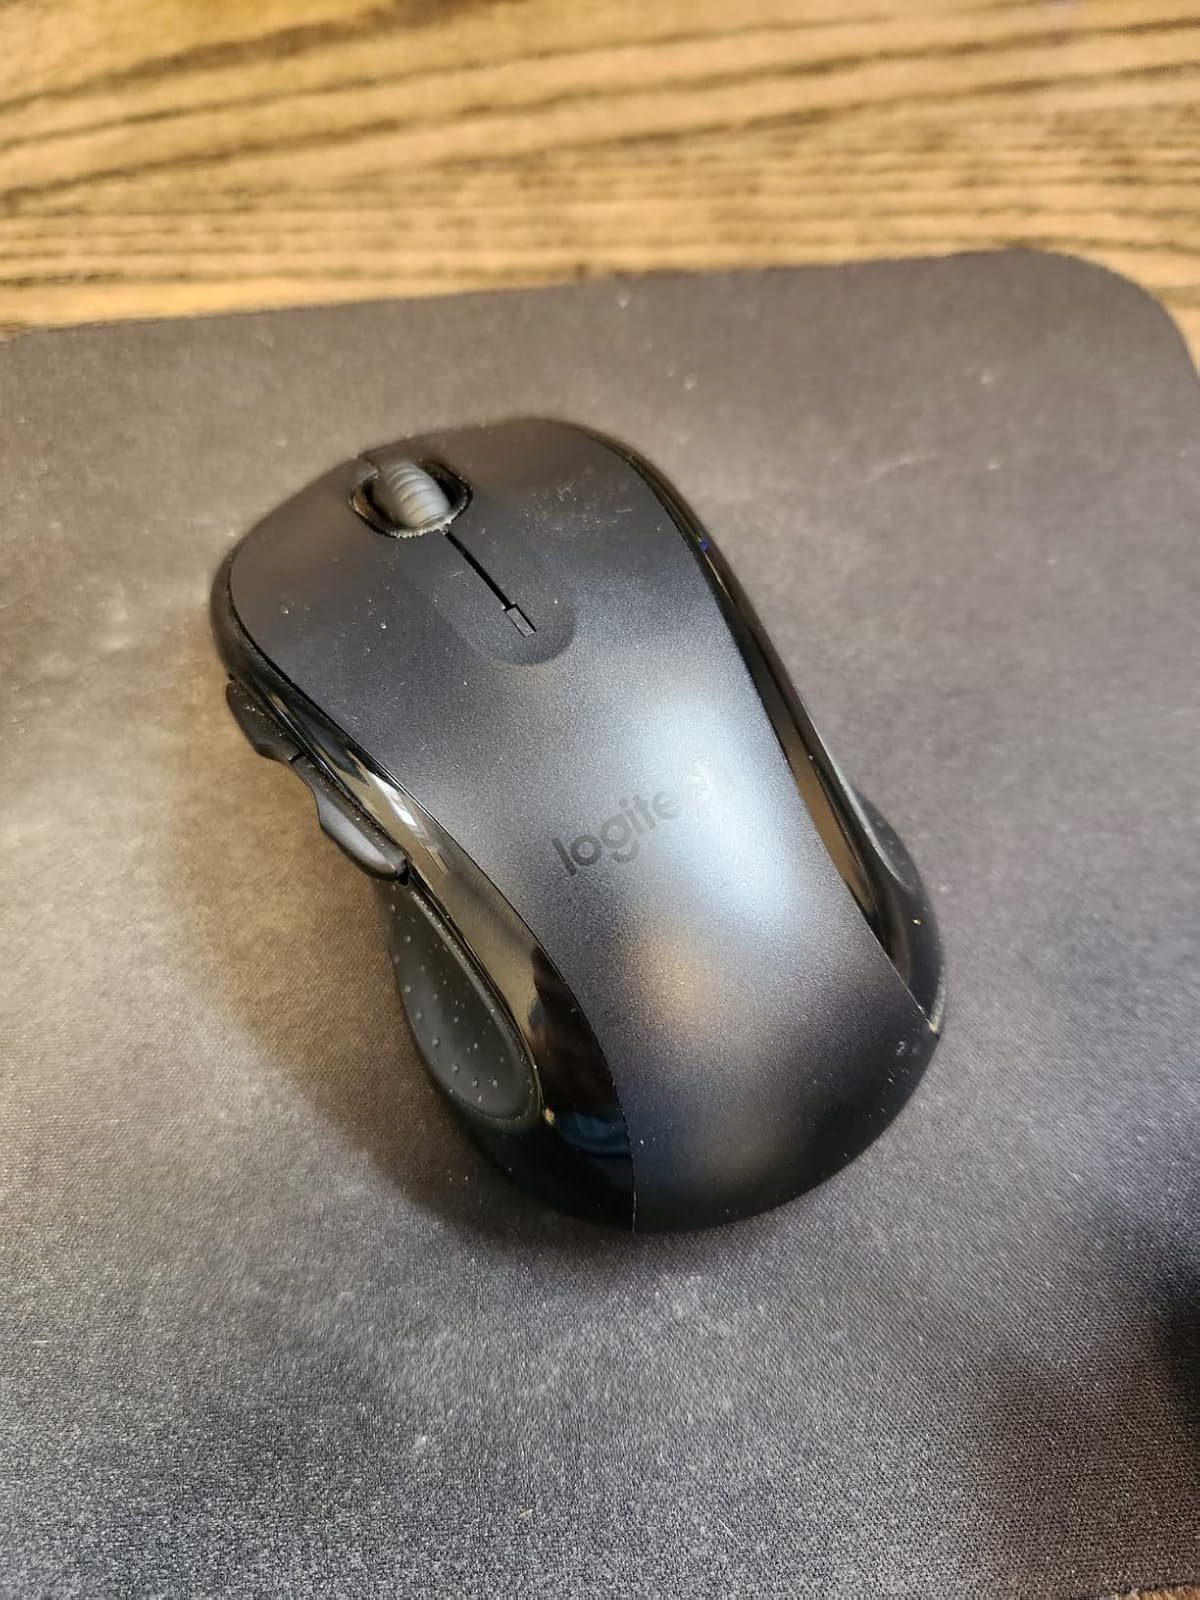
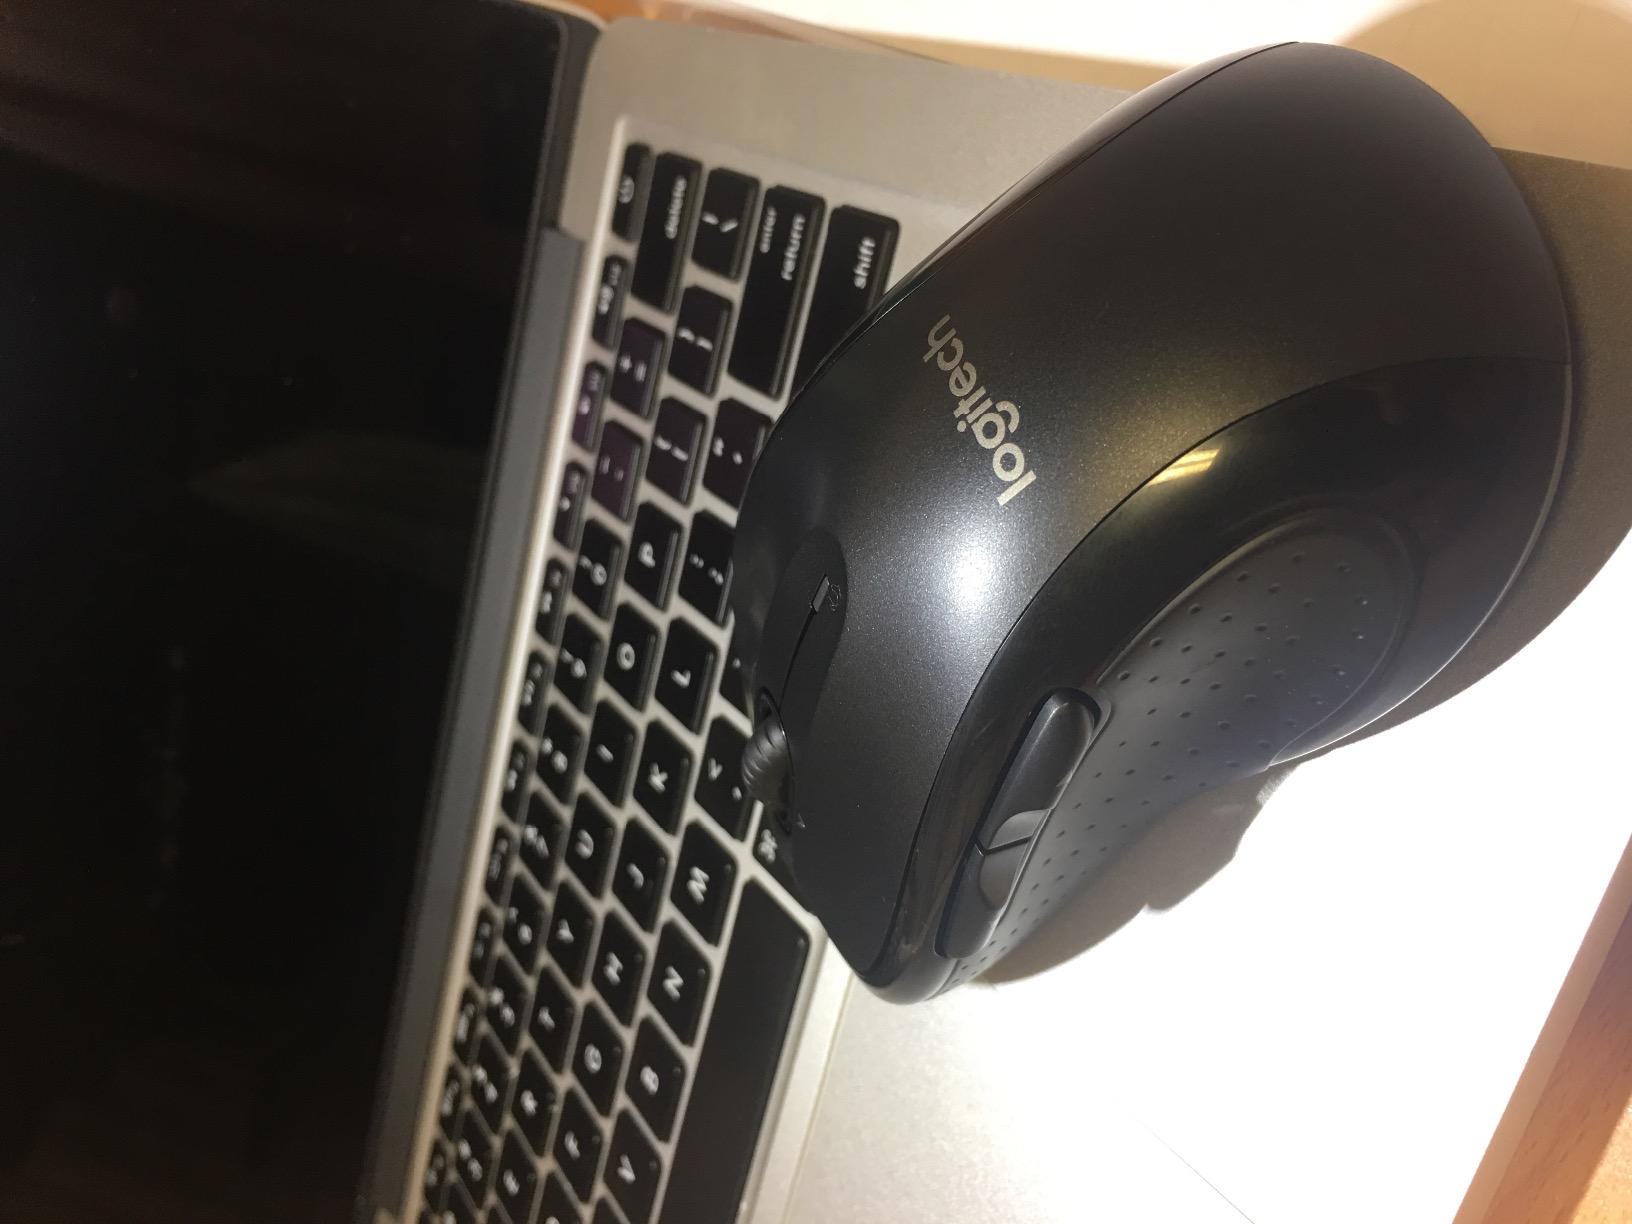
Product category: mouse
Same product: yes